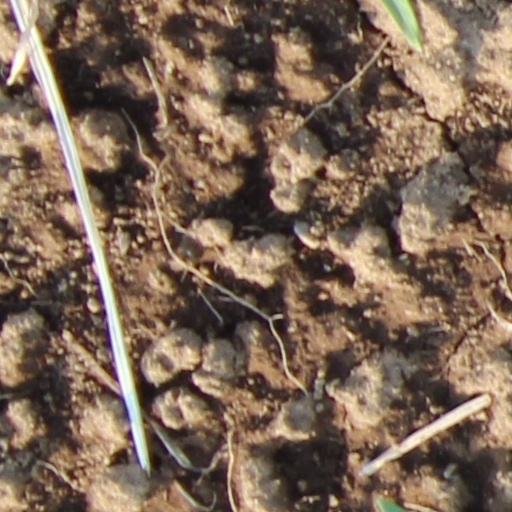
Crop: wheat